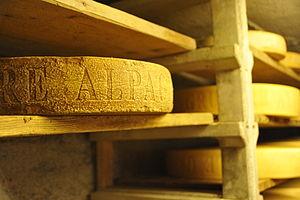
Vieux fromageau-dela de quinze mois, où?
La conservation des aliments est un ensemble de procédés de traitement permettant de conserver les propriétés gustatives et nutritives, les caractéristiques de texture et de couleur des denrées alimentaires. Et aussi leur comestibilité, par la prévention des éventuelles intoxications alimentaires.
Le gruyère est un fromage suisse qui tire son nom de la Gruyère, région du canton de Fribourg, d’où il provient originellement.